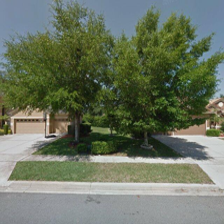
Label: streetView